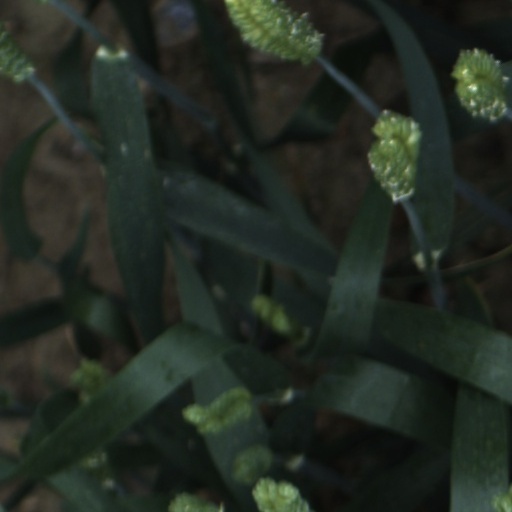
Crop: wheat